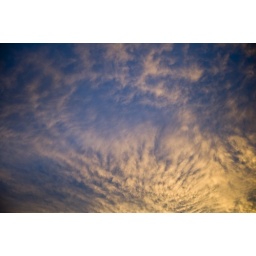
This lovely sunset sky photo was taken on the road in Idaho while driving towards Boise from Twin Falls.